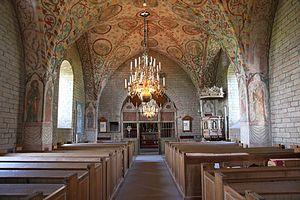
Léglise d'Husaby est une église située dans le village d'Husaby, dans la commune de Götene du comté de Västra Götaland en Suède. Elle est l'église de la paroisse d'Husaby du diocèse de Skara de l'Église de Suède.